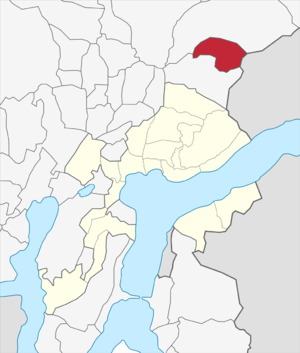
Villa Luganese est un quartier de la ville de Lugano et une ancienne commune suisse du canton du Tessin.